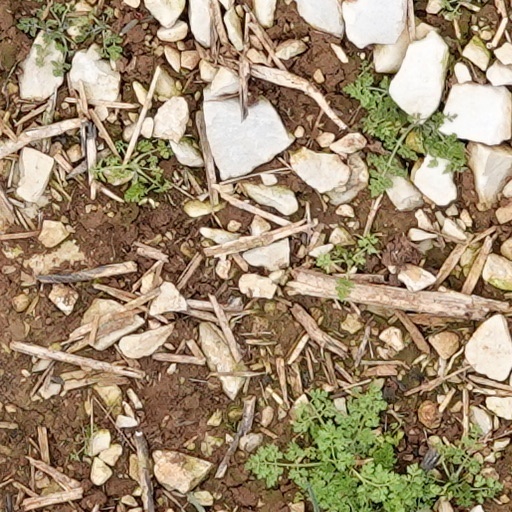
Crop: wheat